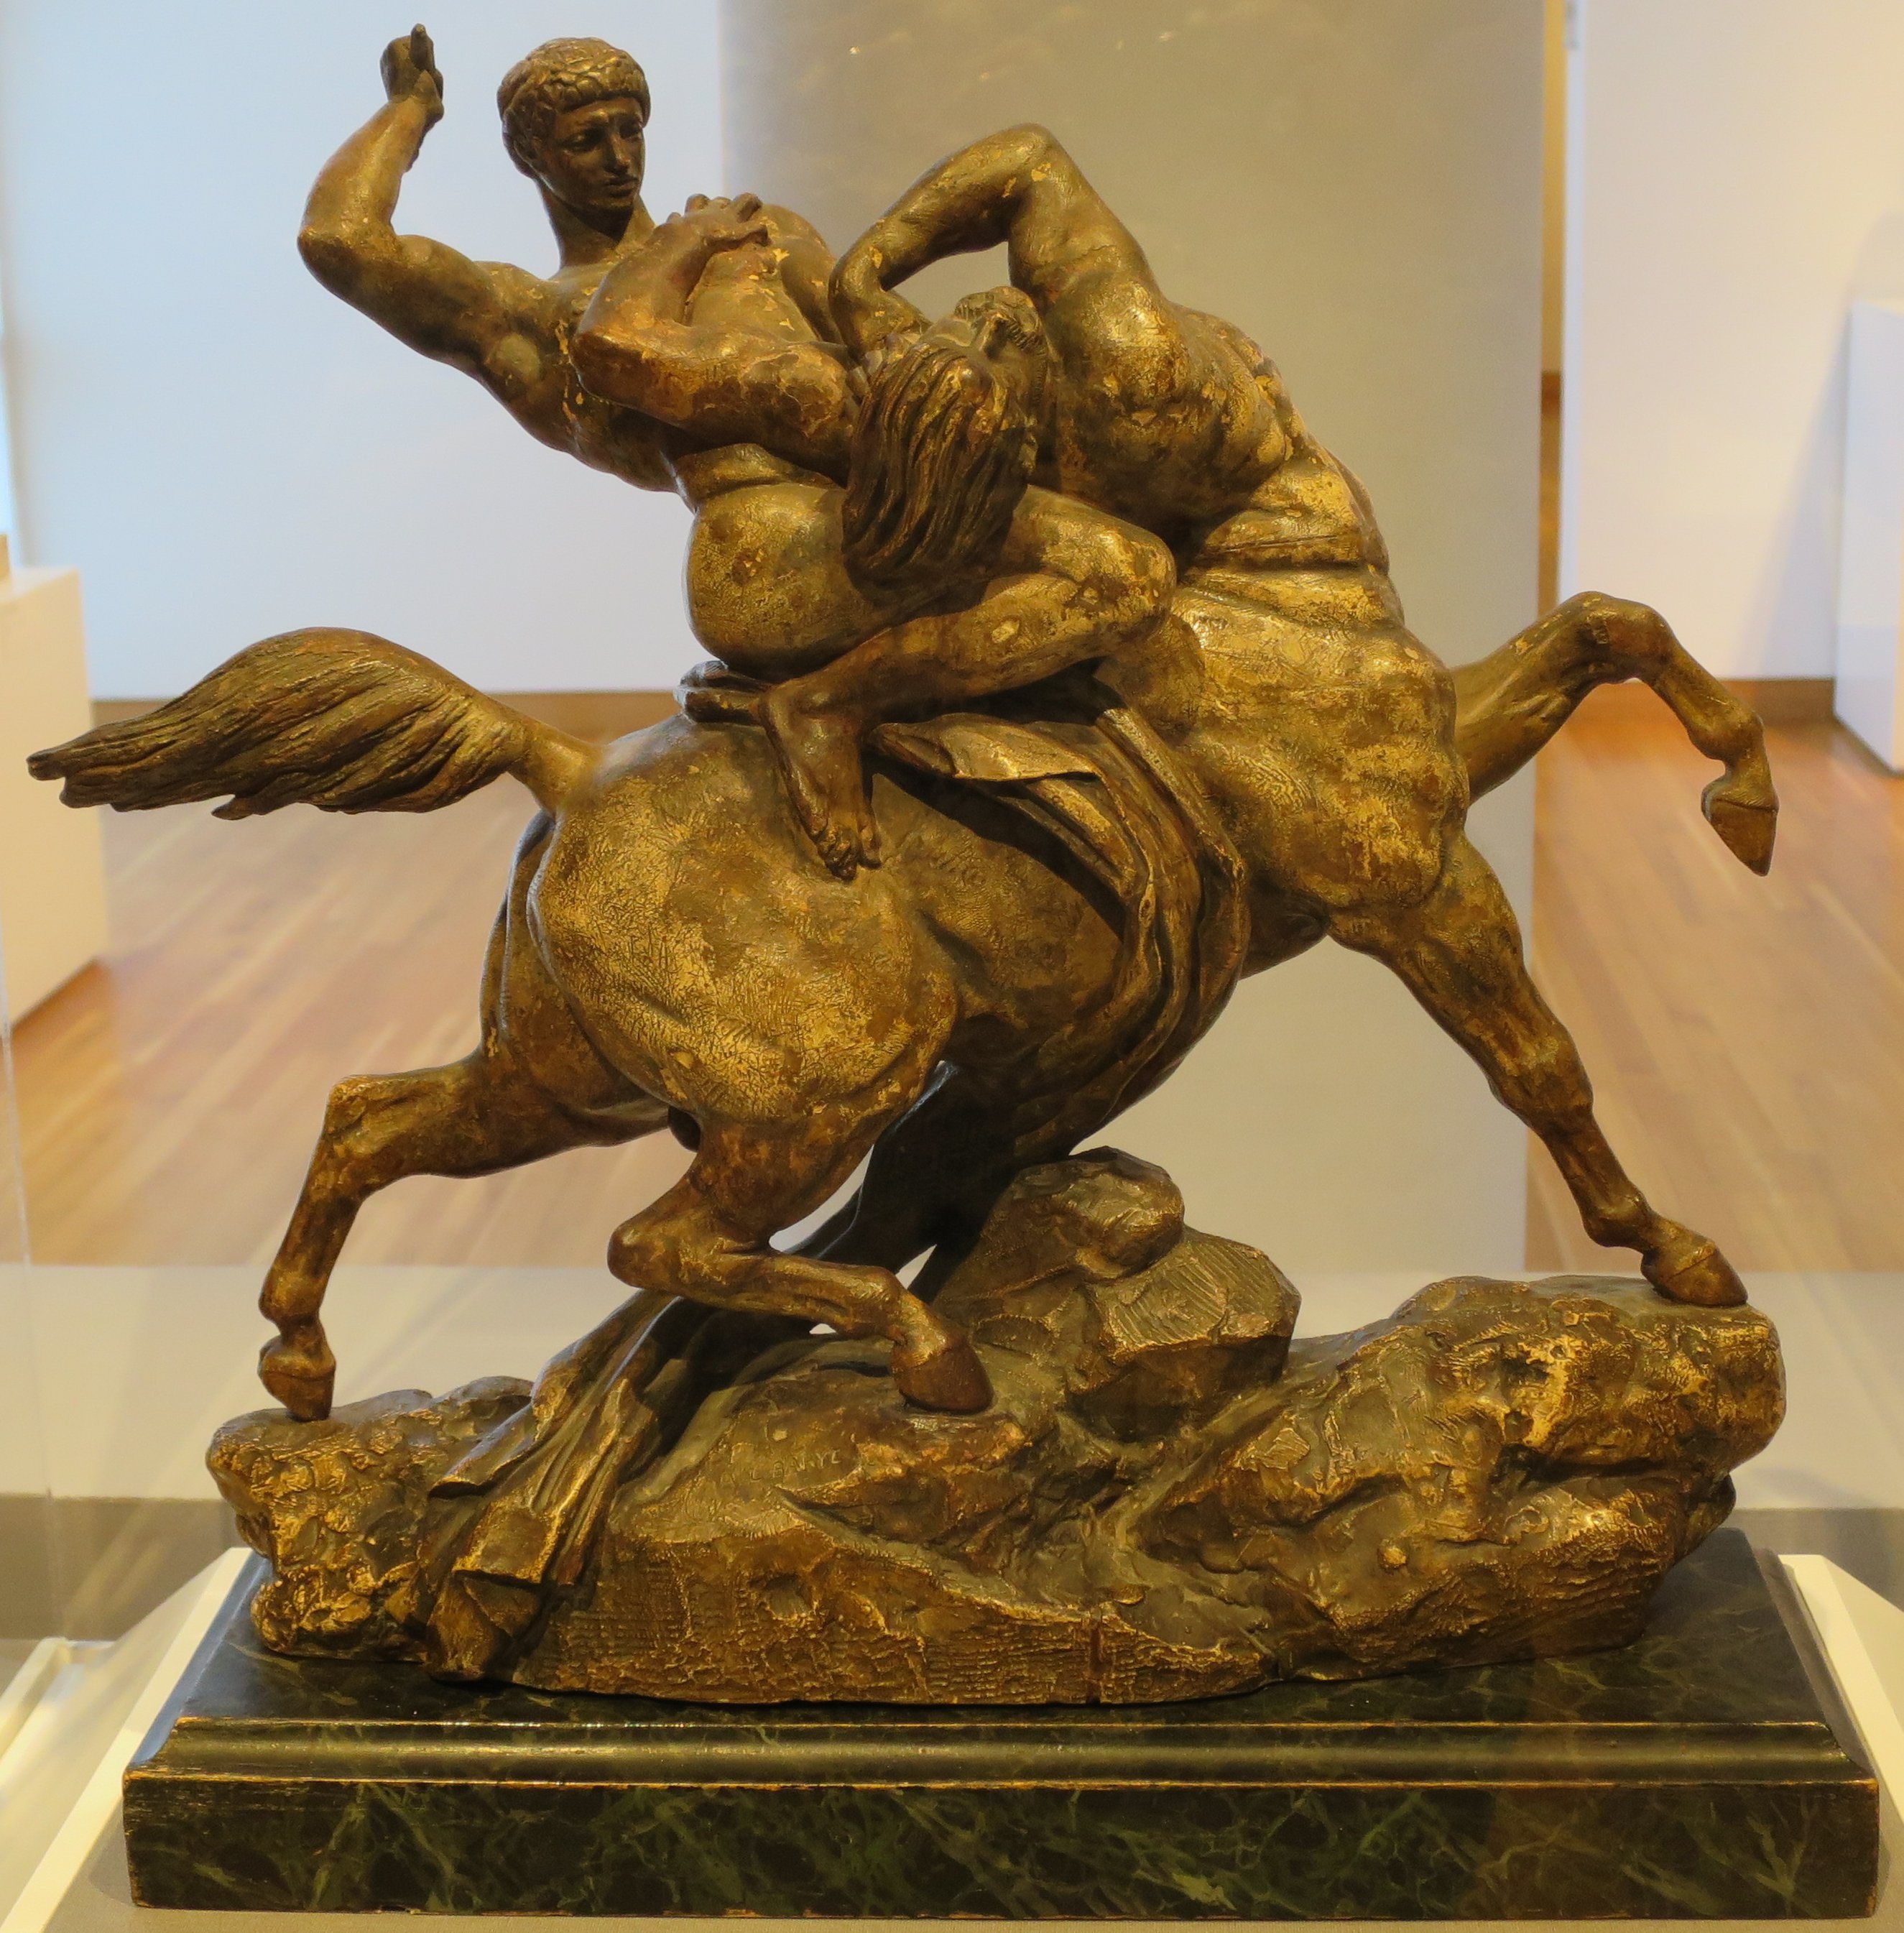
antique, old, animal, monument, statue, museum, metal, ancient, material, sculpture, battle, art, antoine, decorative, culture, bronze, fantasy, louis, carving, myth, traditional, mythology, fury, bronze sculpture, centaur, ancient history, theseus, battling, barye